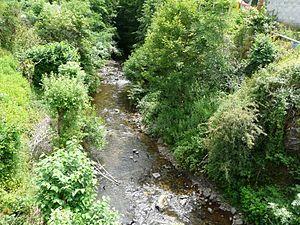
Le Bonjon au sud du lieu-dit le Vernet, en amont de la route départementale 536, Condat, Cantal, France.
Le Bonjon, est un ruisseau français de la région Auvergne-Rhône-Alpes, affluent de rive gauche de la Rhue, et donc sous-affluent de la Dordogne.